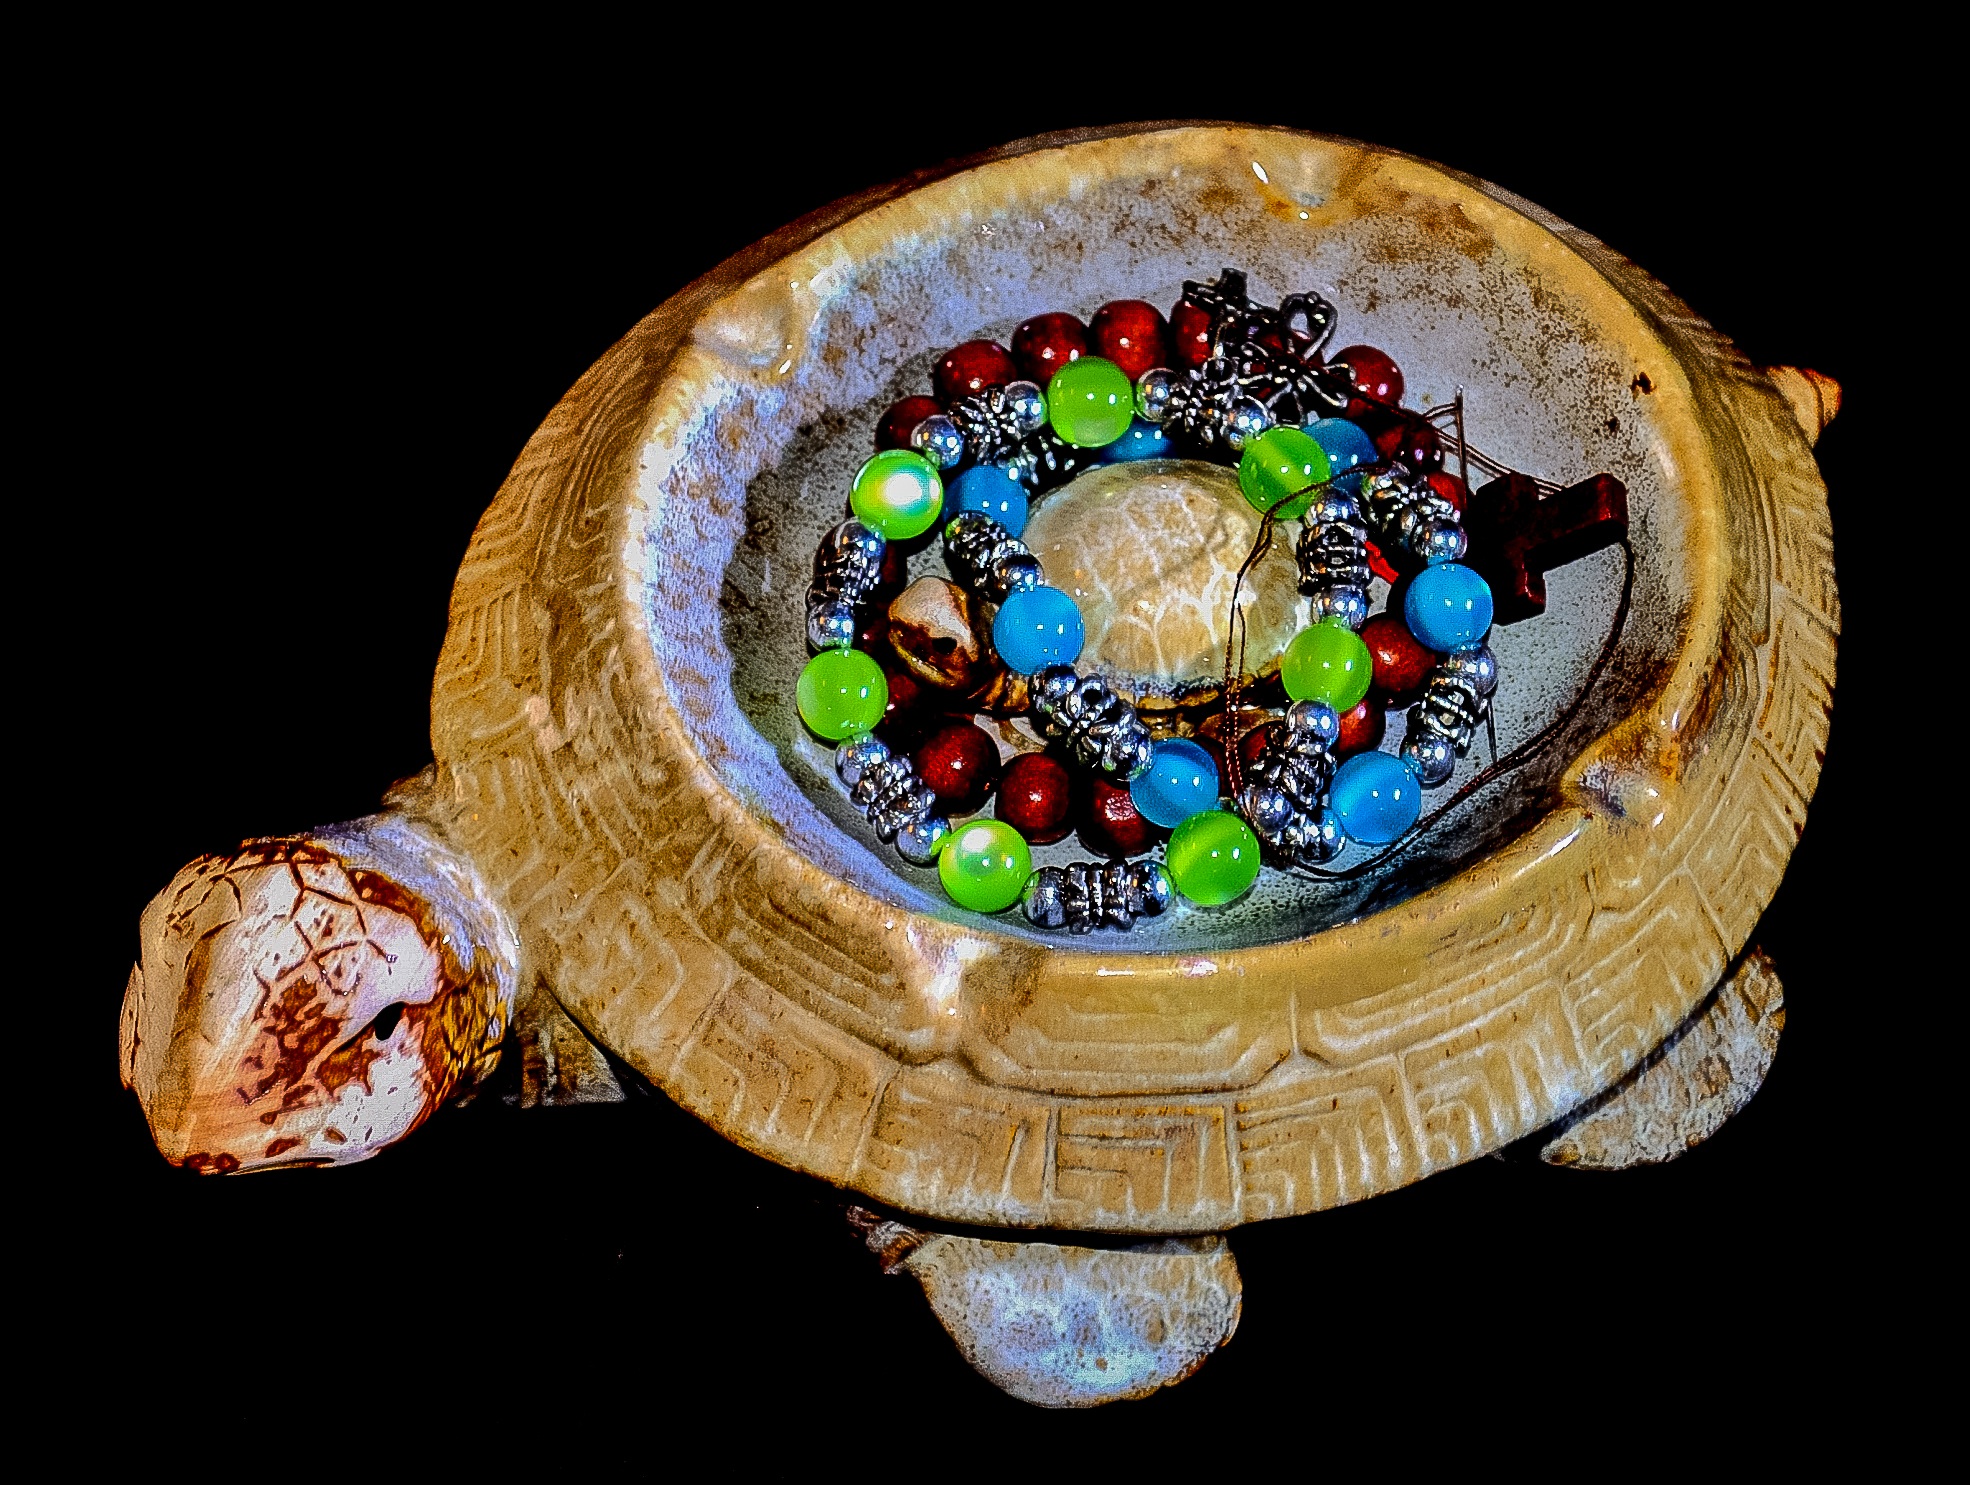
glass, gift, decoration, object, jewelry, painting, necklace, close up, jewellery, art, shiny, pearls, accessory, ashtray, fashion accessory